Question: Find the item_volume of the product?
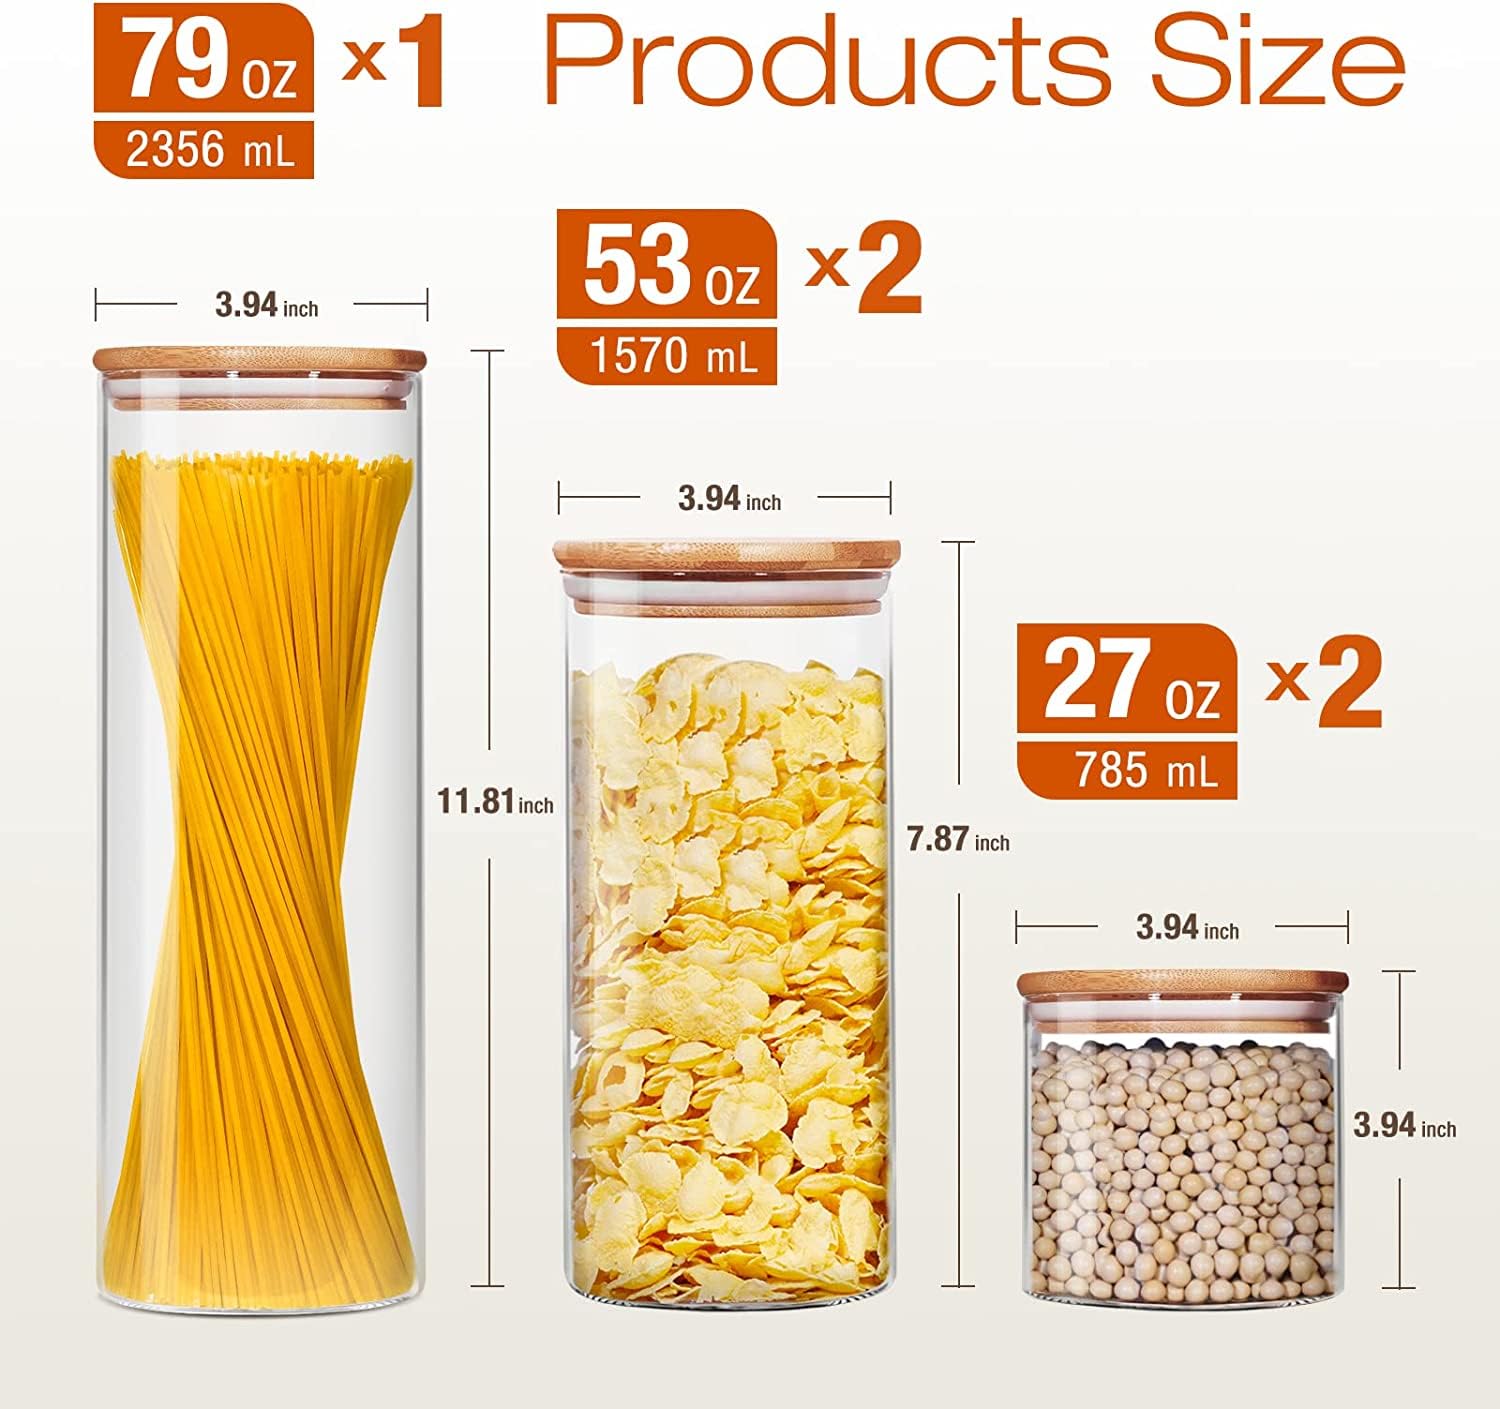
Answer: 785.0 millilitre